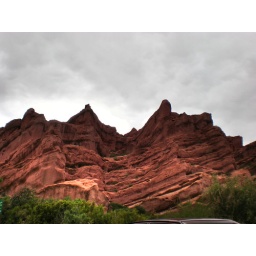
red mountain in argentina